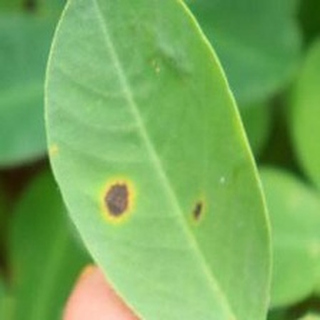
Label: groundnut_early_leaf_spot